Metal-mesh optical filter

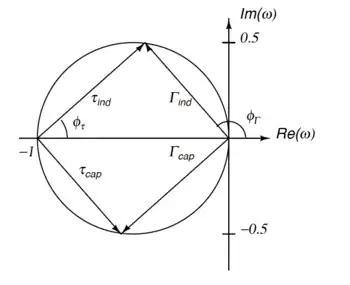
Complex reflection and transmission coefficients in the complex plane. The inductive coefficients are in the top half of the circle, and the capacitive components are in the lower half.

Given these two relations, the phase of the reflection coefficient, formula_9, and the phase of the transmission coefficient formula_10can be simply related to the transmitted power, formula_11, which can be directly measured in experiments with metallic meshes.